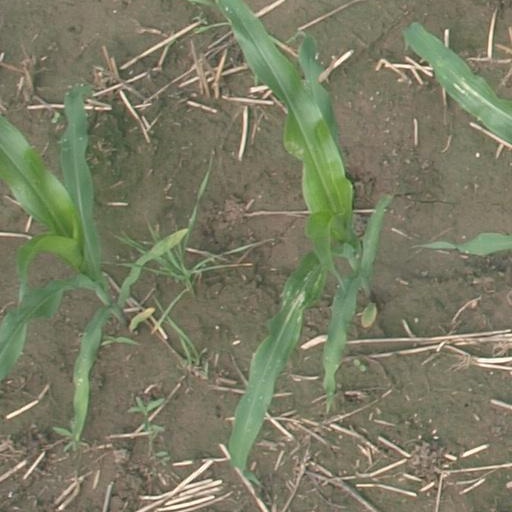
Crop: maize; corn